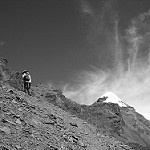
Label: B & W